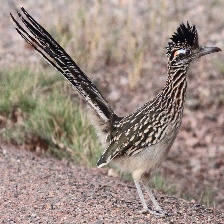
Species: ROADRUNNER
Scientific name: GEOCOCCYX